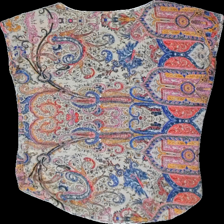
View: back
Type: Blouse
Category: Ladies
Brand: Not in the list
Brand text on label: Culture
Colors: Blue, Beige, Pink, Multicolor
Material: 100% Polyester
Pattern: Other
Cut: C-collar, Loose
Size: M
Season: All
Price range: 50-100
Recommended usage: Reuse